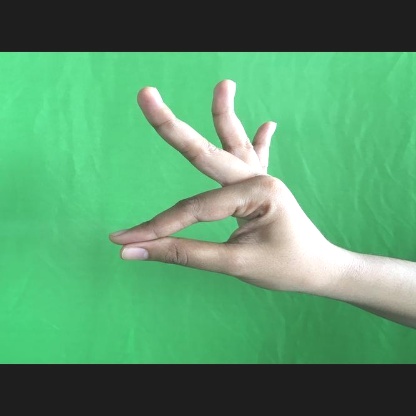
Mudra: Hamsasyam